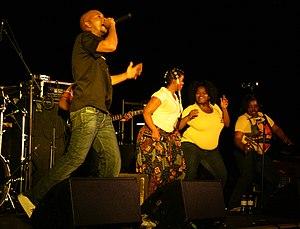
Le kwaito est un genre musical ayant émergé à Johannesbourg, en Afrique du Sud, pendant les années 1990. Il s'agit d'une variante de musique house faisant usage d'échantillons sonores issus de musiques africaines. Caractérisé par un tempo moins rapide que les autres genres house, le kwaito se compose souvent de mélodies entraînantes, de boucles percussives, de lignes de basses profondes, et de parties vocales. Le genre est quelque peu similaire au hip-hop dans sa manière de chanter, rapper ou crier les paroles. Le producteur américain Diplo décrit le kwaito comme du garage au ralenti, la musique la plus populaire chez les jeunesse noire en Afrique du Sud.